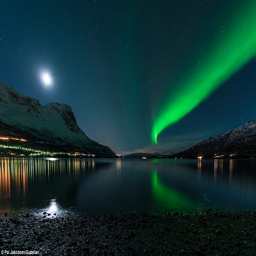
green beam : this photo was taken in the same location and captures a bright green beam of light